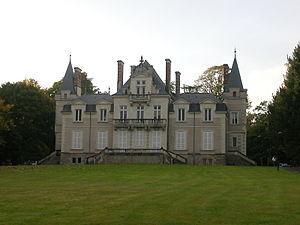
Château du Tertre sur le campus de l’université de Nantes
Gabriel Lauriol est un armateur nantais.
Nantes est une ville universitaire, et accueille un grand nombre d'établissement d'enseignement supérieur et connaît un développement du secteur de la recherche. 56 585 étudiants sont inscrits pour l'année 2019-2020 dans l’ensemble des établissements d’enseignement supérieur de l’agglomération, dont 37 000 à l'Université de Nantes.
L’université de Nantes est une université française implantée en Loire-Atlantique et en Vendée, et dont les principaux campus sont situés à Nantes Métropole. Créée sous sa forme actuelle en 1961, elle trouve son origine dans l'Université ducale de Bretagne fondée en 1460 à Nantes par François II, duc de Bretagne.